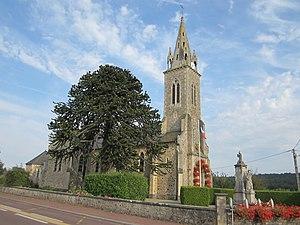
Église Saint-Thomas de fr:Lithaire
Lithaire est une ancienne commune française, située dans le département de la Manche en région Normandie, devenue le 1ᵉʳ janvier 2016 une commune déléguée au sein de la commune nouvelle de Montsenelle.